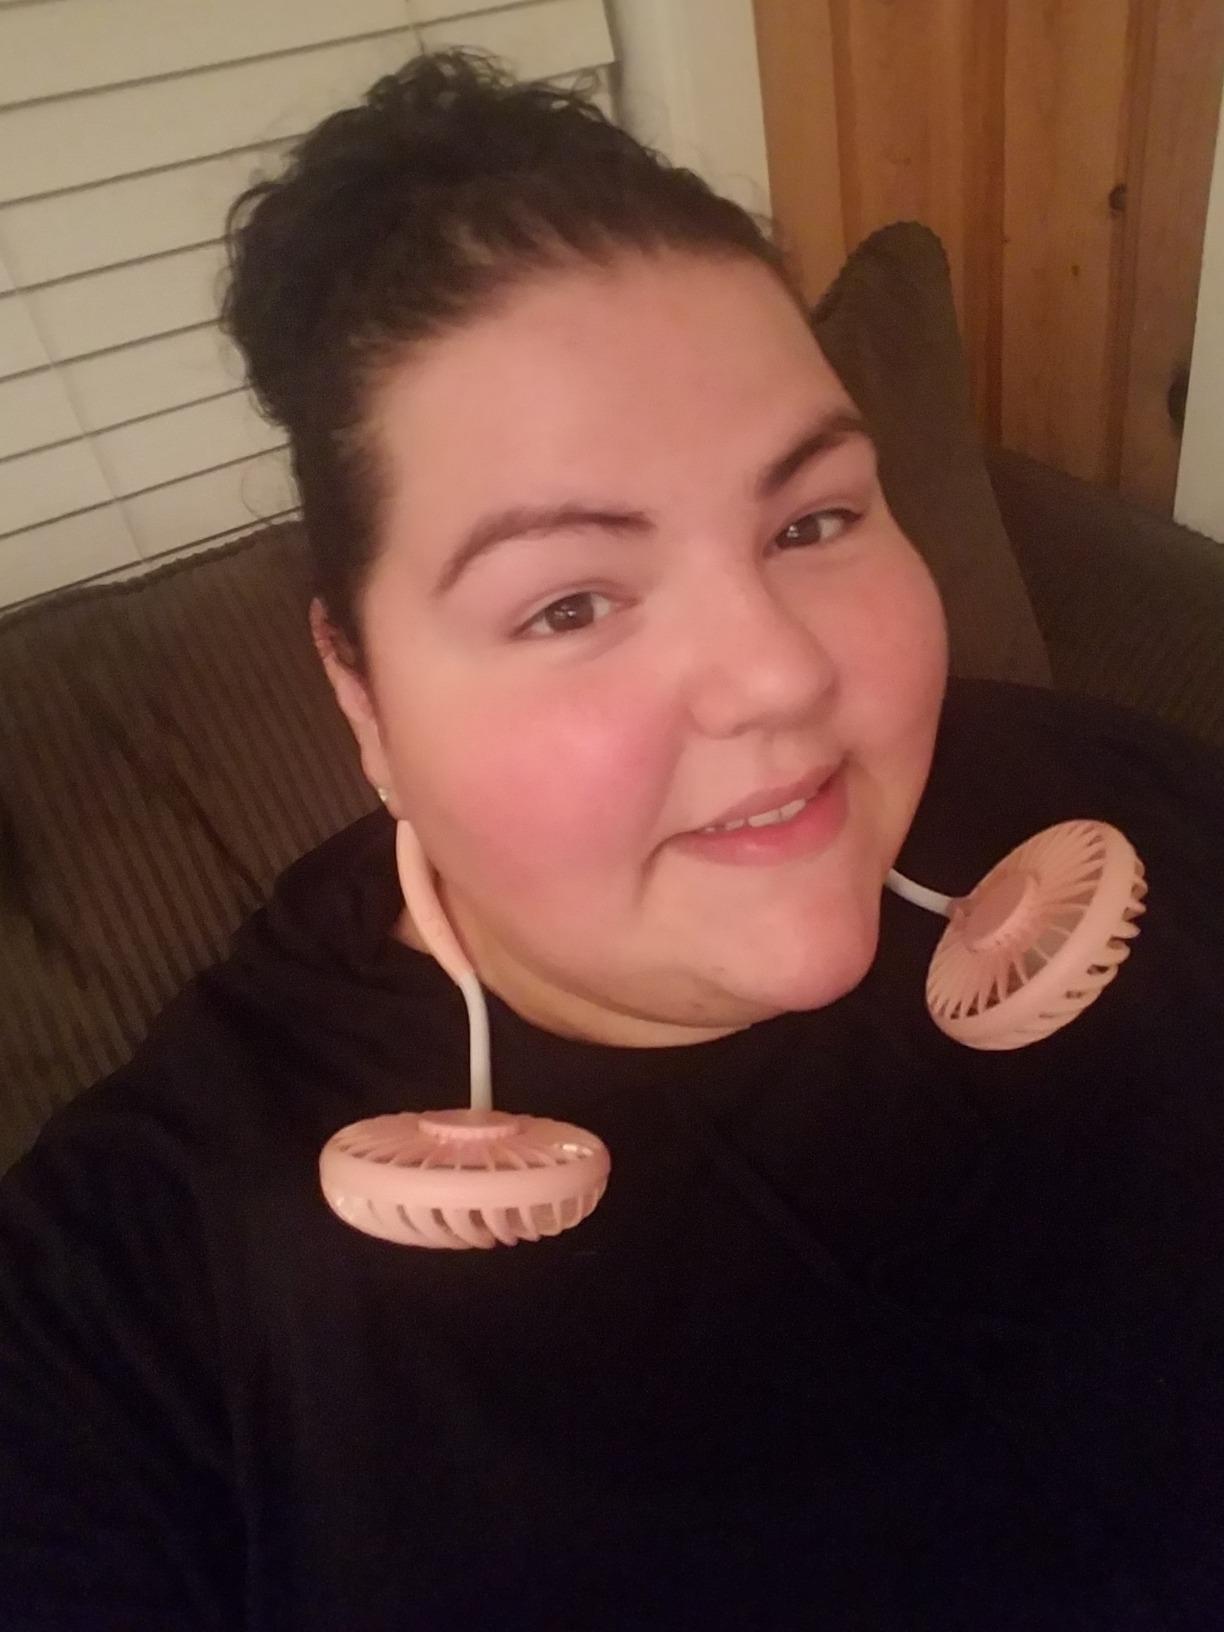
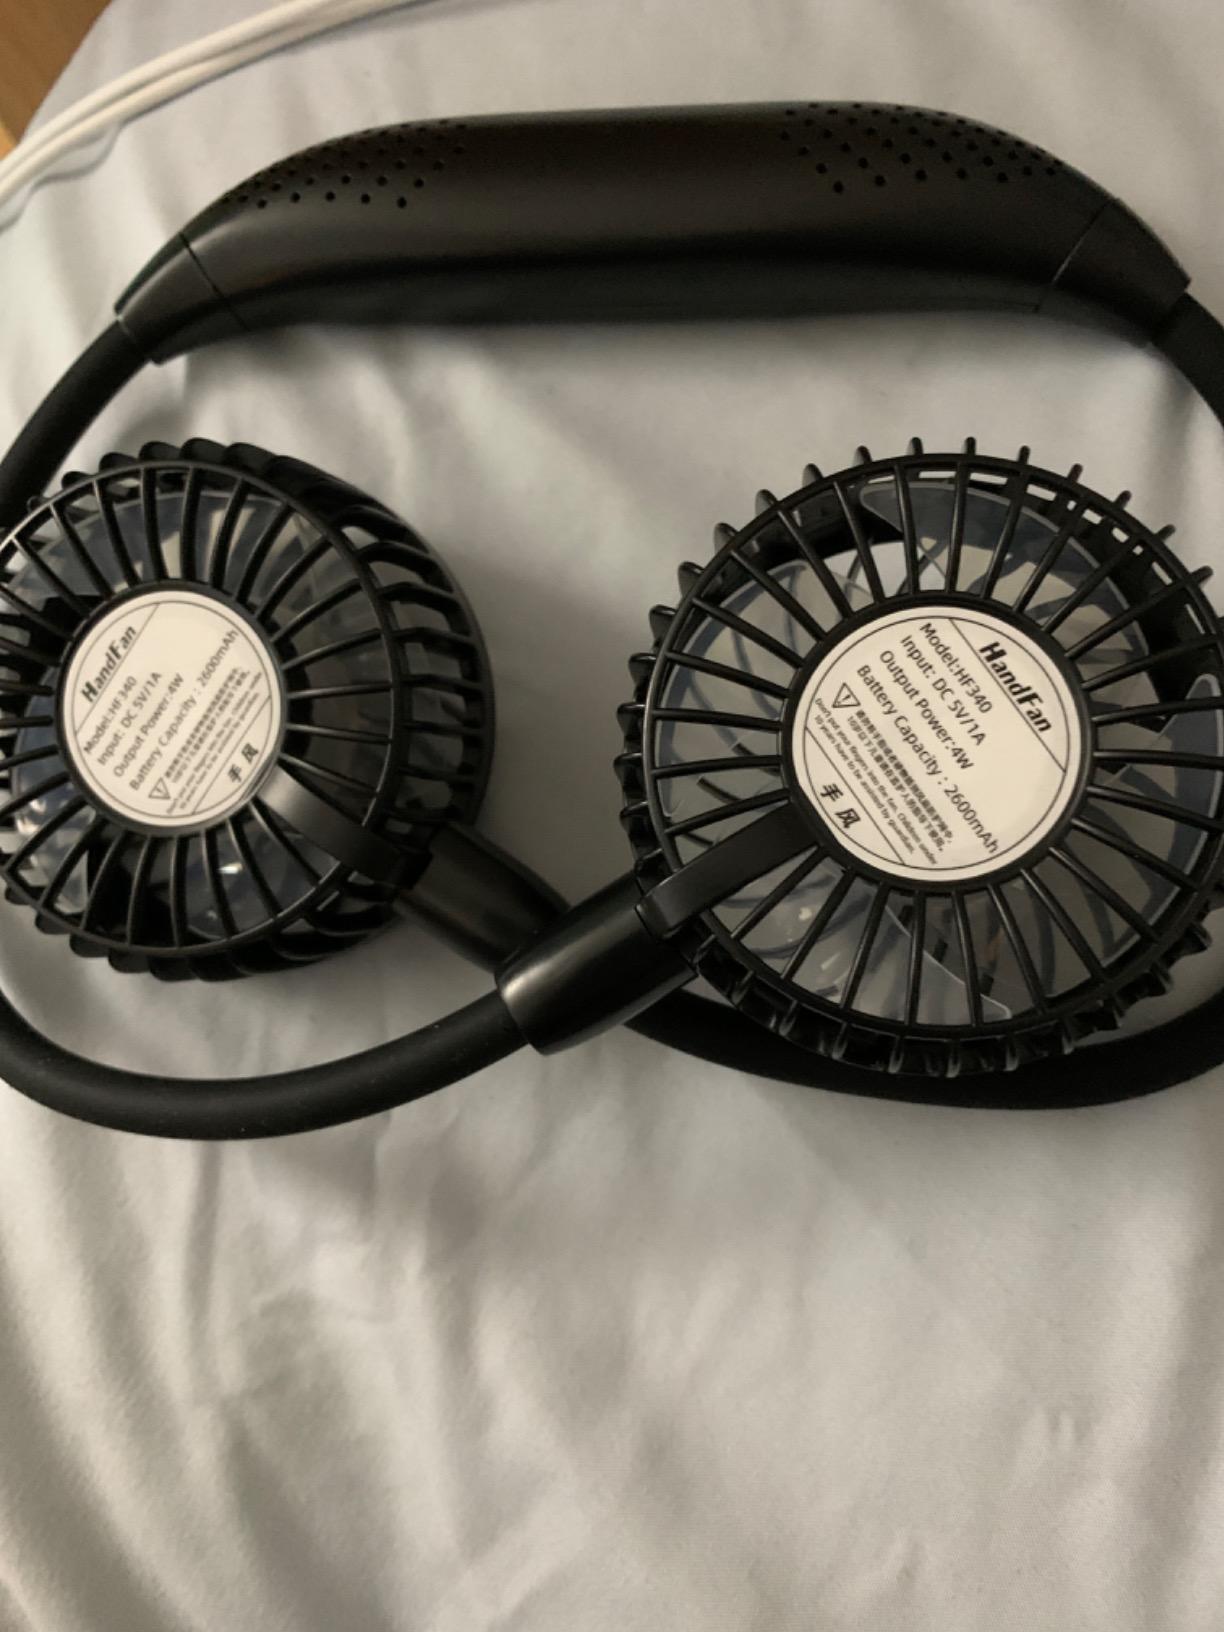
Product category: fan
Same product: no